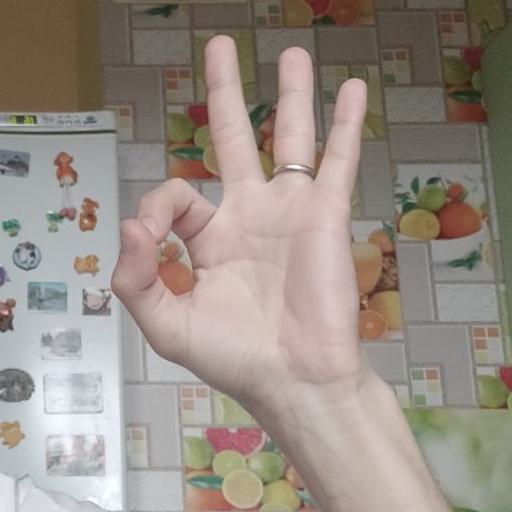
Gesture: ok